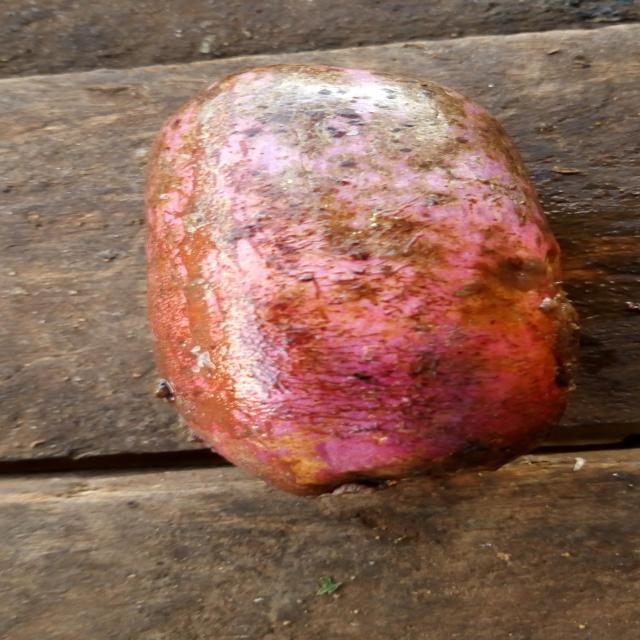
Plum grade: rotten